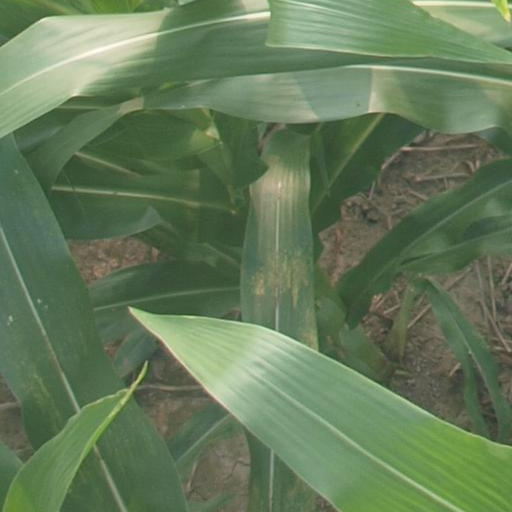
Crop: maize; corn